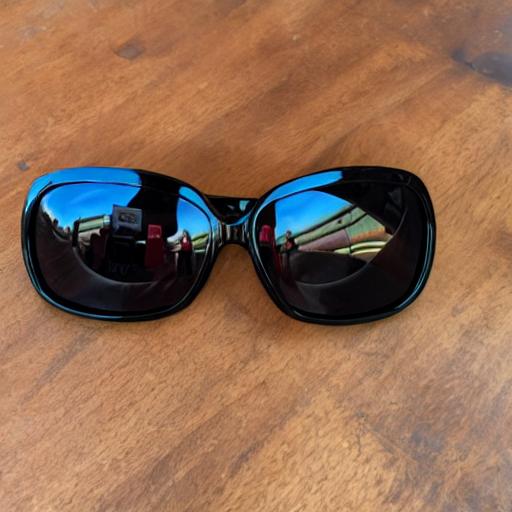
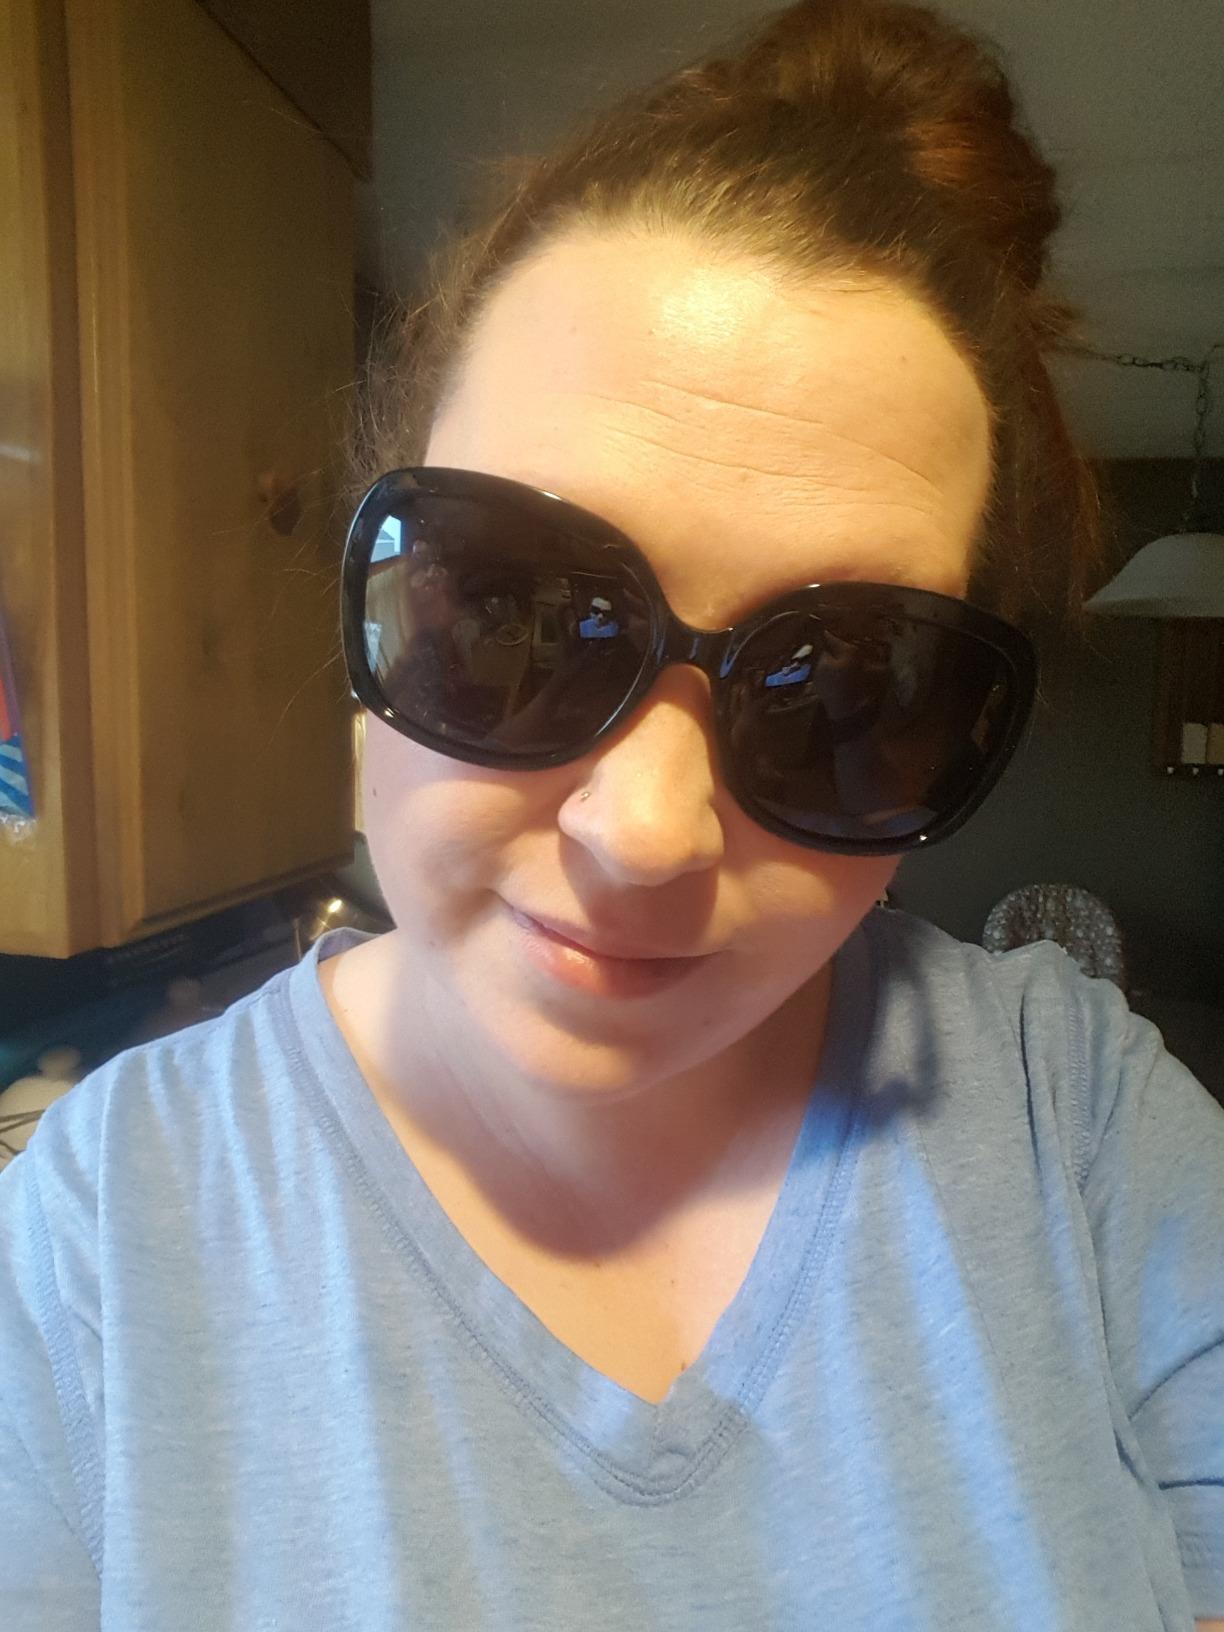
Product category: accessories_sunglasses
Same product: no